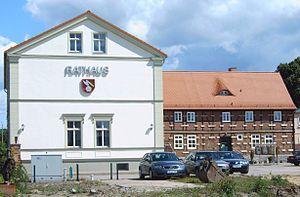
Barleben est une ville allemande située dans le land de Saxe-Anhalt et l'arrondissement de la Börde.